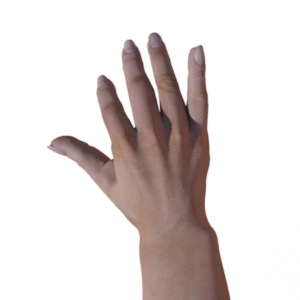
Label: paper